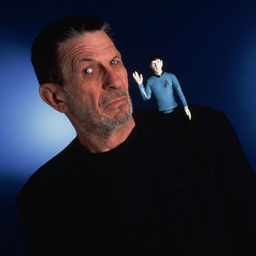
today we said goodbye to an amazing man .